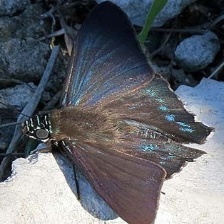
Species: MANGROVE SKIPPER